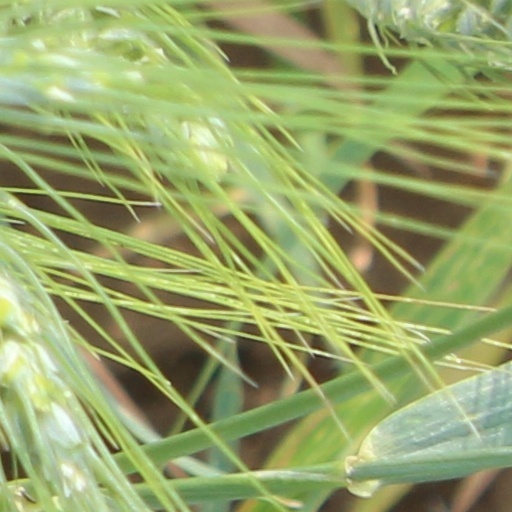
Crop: wheat